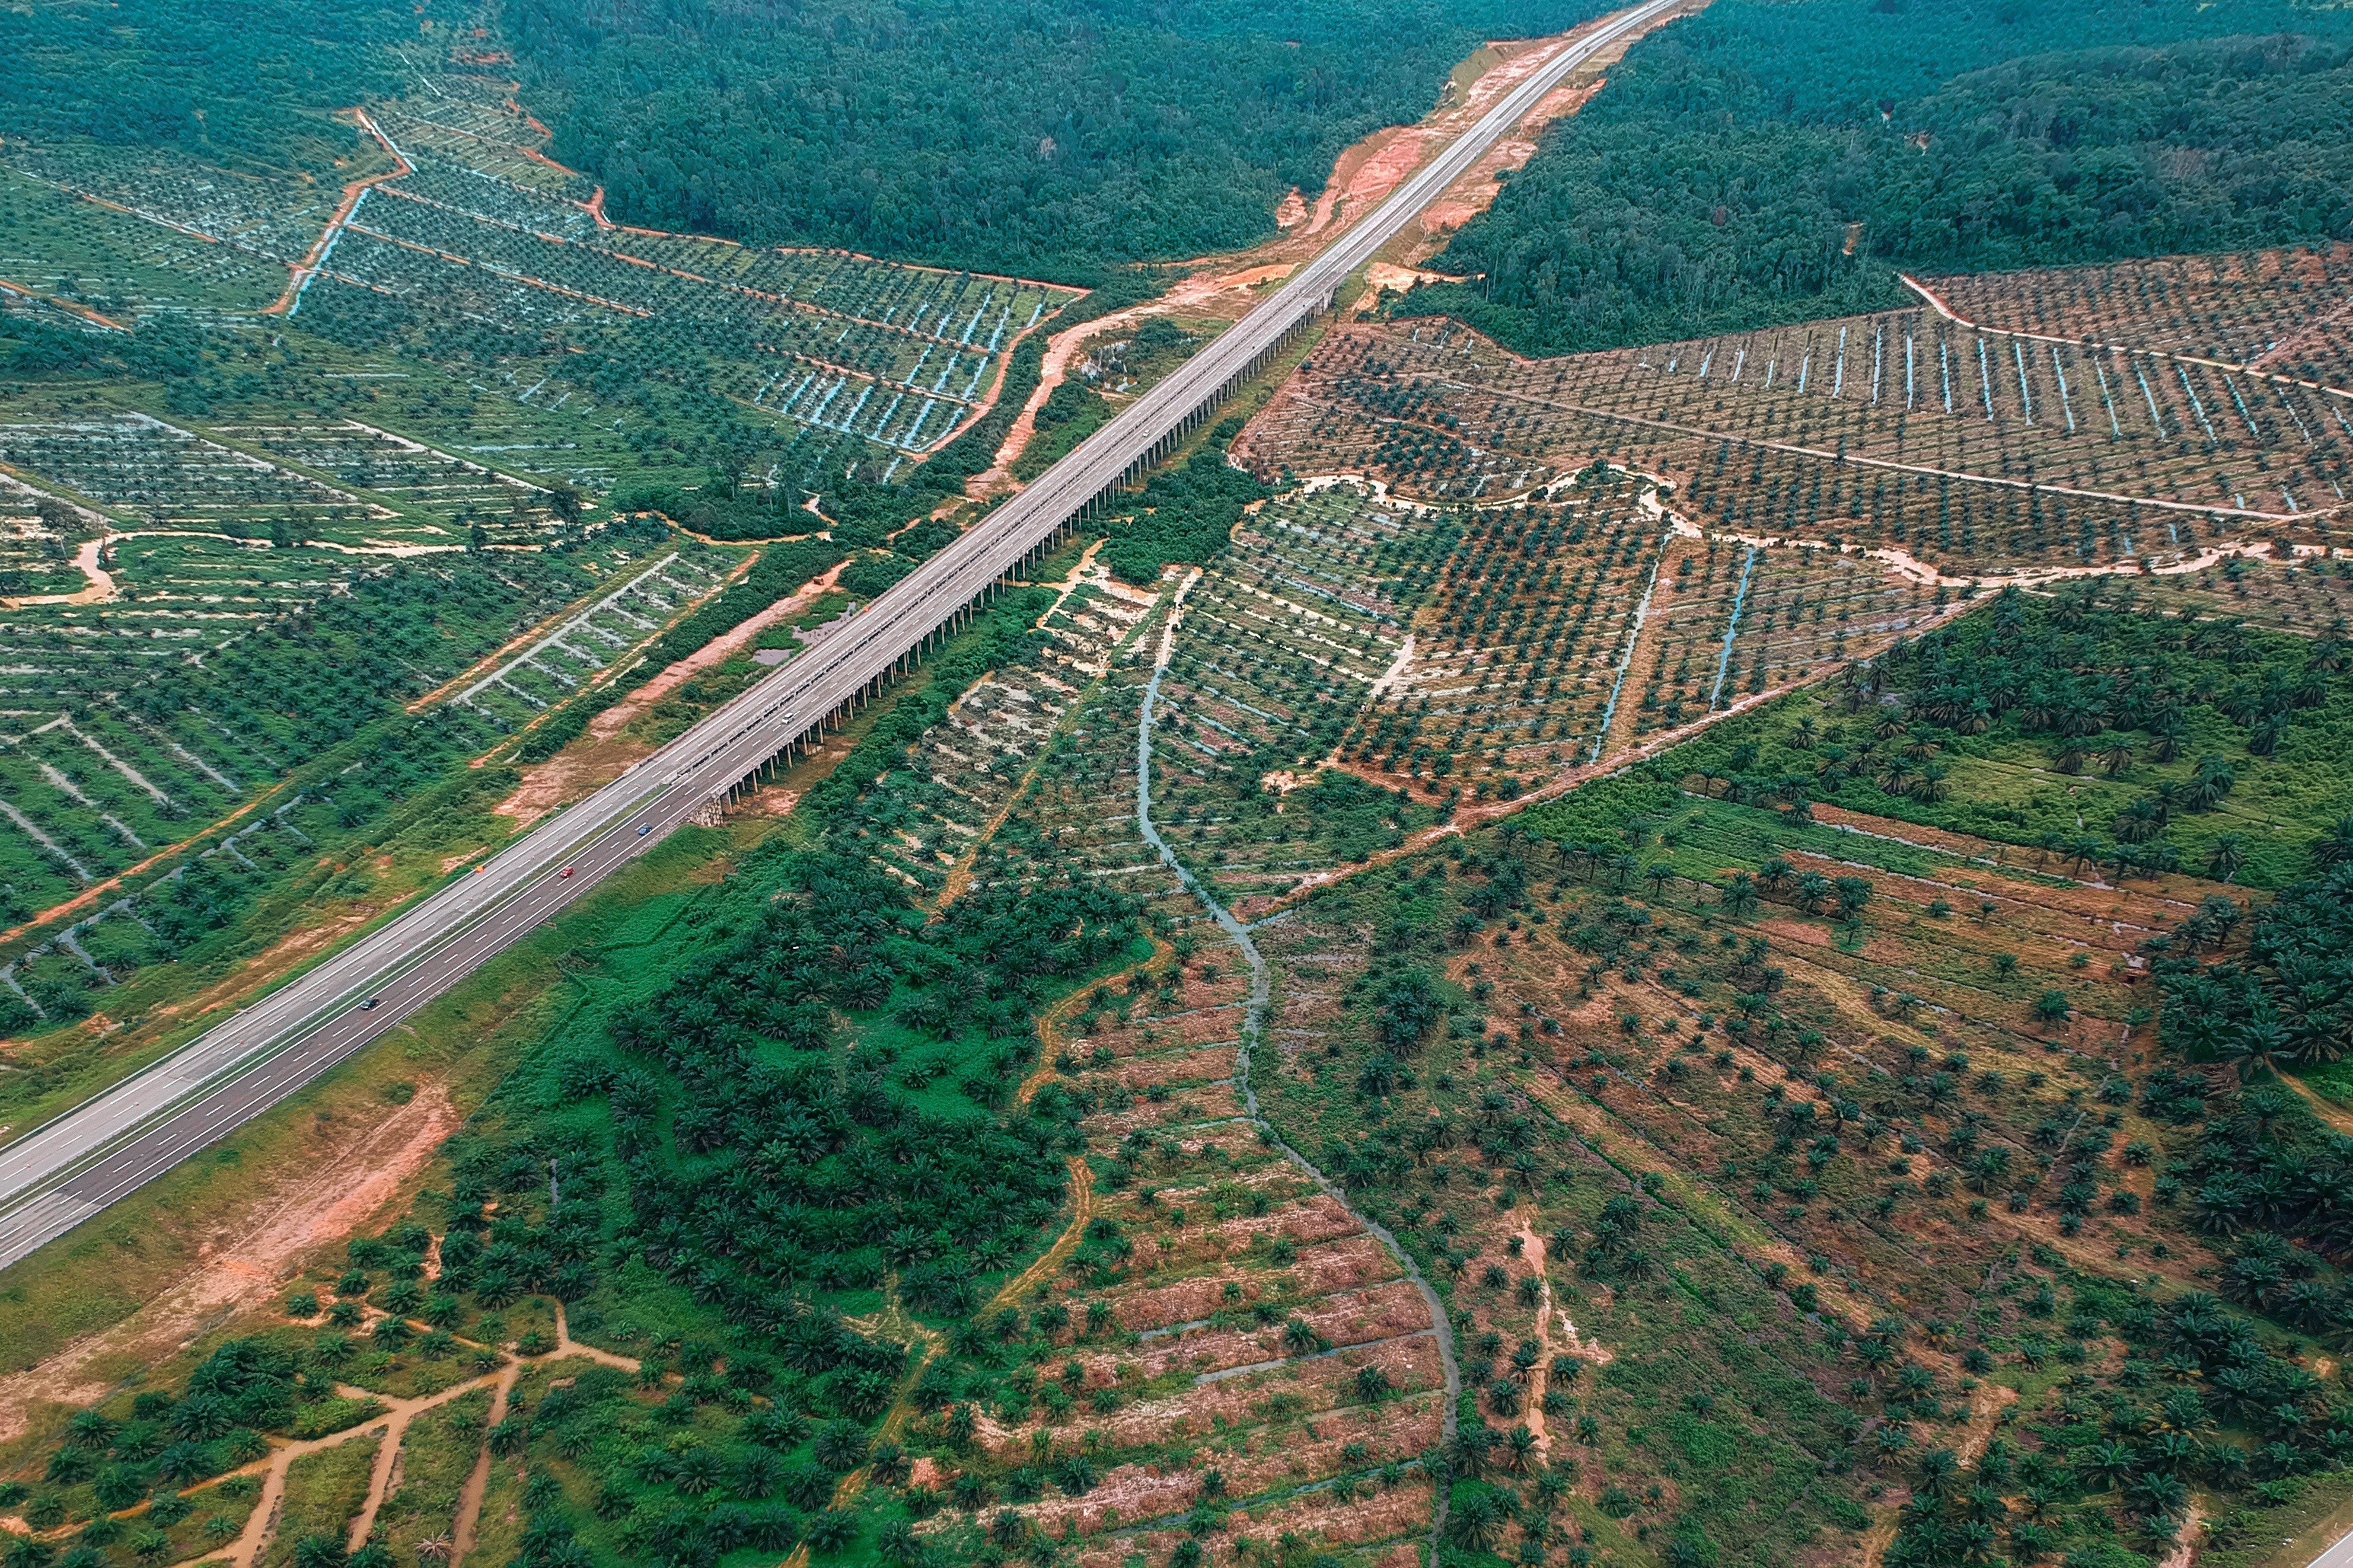
aerial photography, bird's eye view, road, infrastructure, junction, freeway, highway, bridge, photography, thoroughfare, nonbuilding structure, fixed link, landscape, overpass, urban design